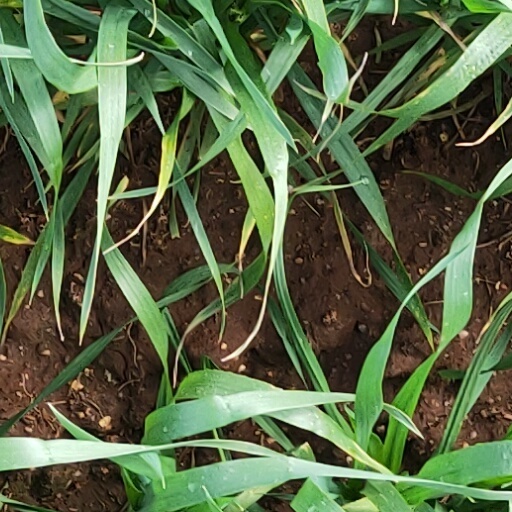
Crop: wheat